Our Leading Citizen (1922 film)

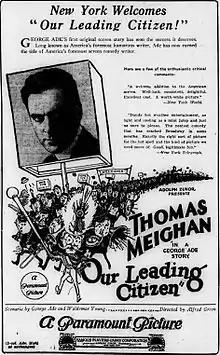
Advertisement

Our Leading Citizen is a 1922 American silent comedy film directed by Alfred E. Green and written by George Ade and Waldemar Young. The film stars Thomas Meighan, Lois Wilson, William P. Carleton, Theodore Roberts, Guy Oliver, Larry Wheat, and James Neill. The film was released on June 14, 1922, by Paramount Pictures.